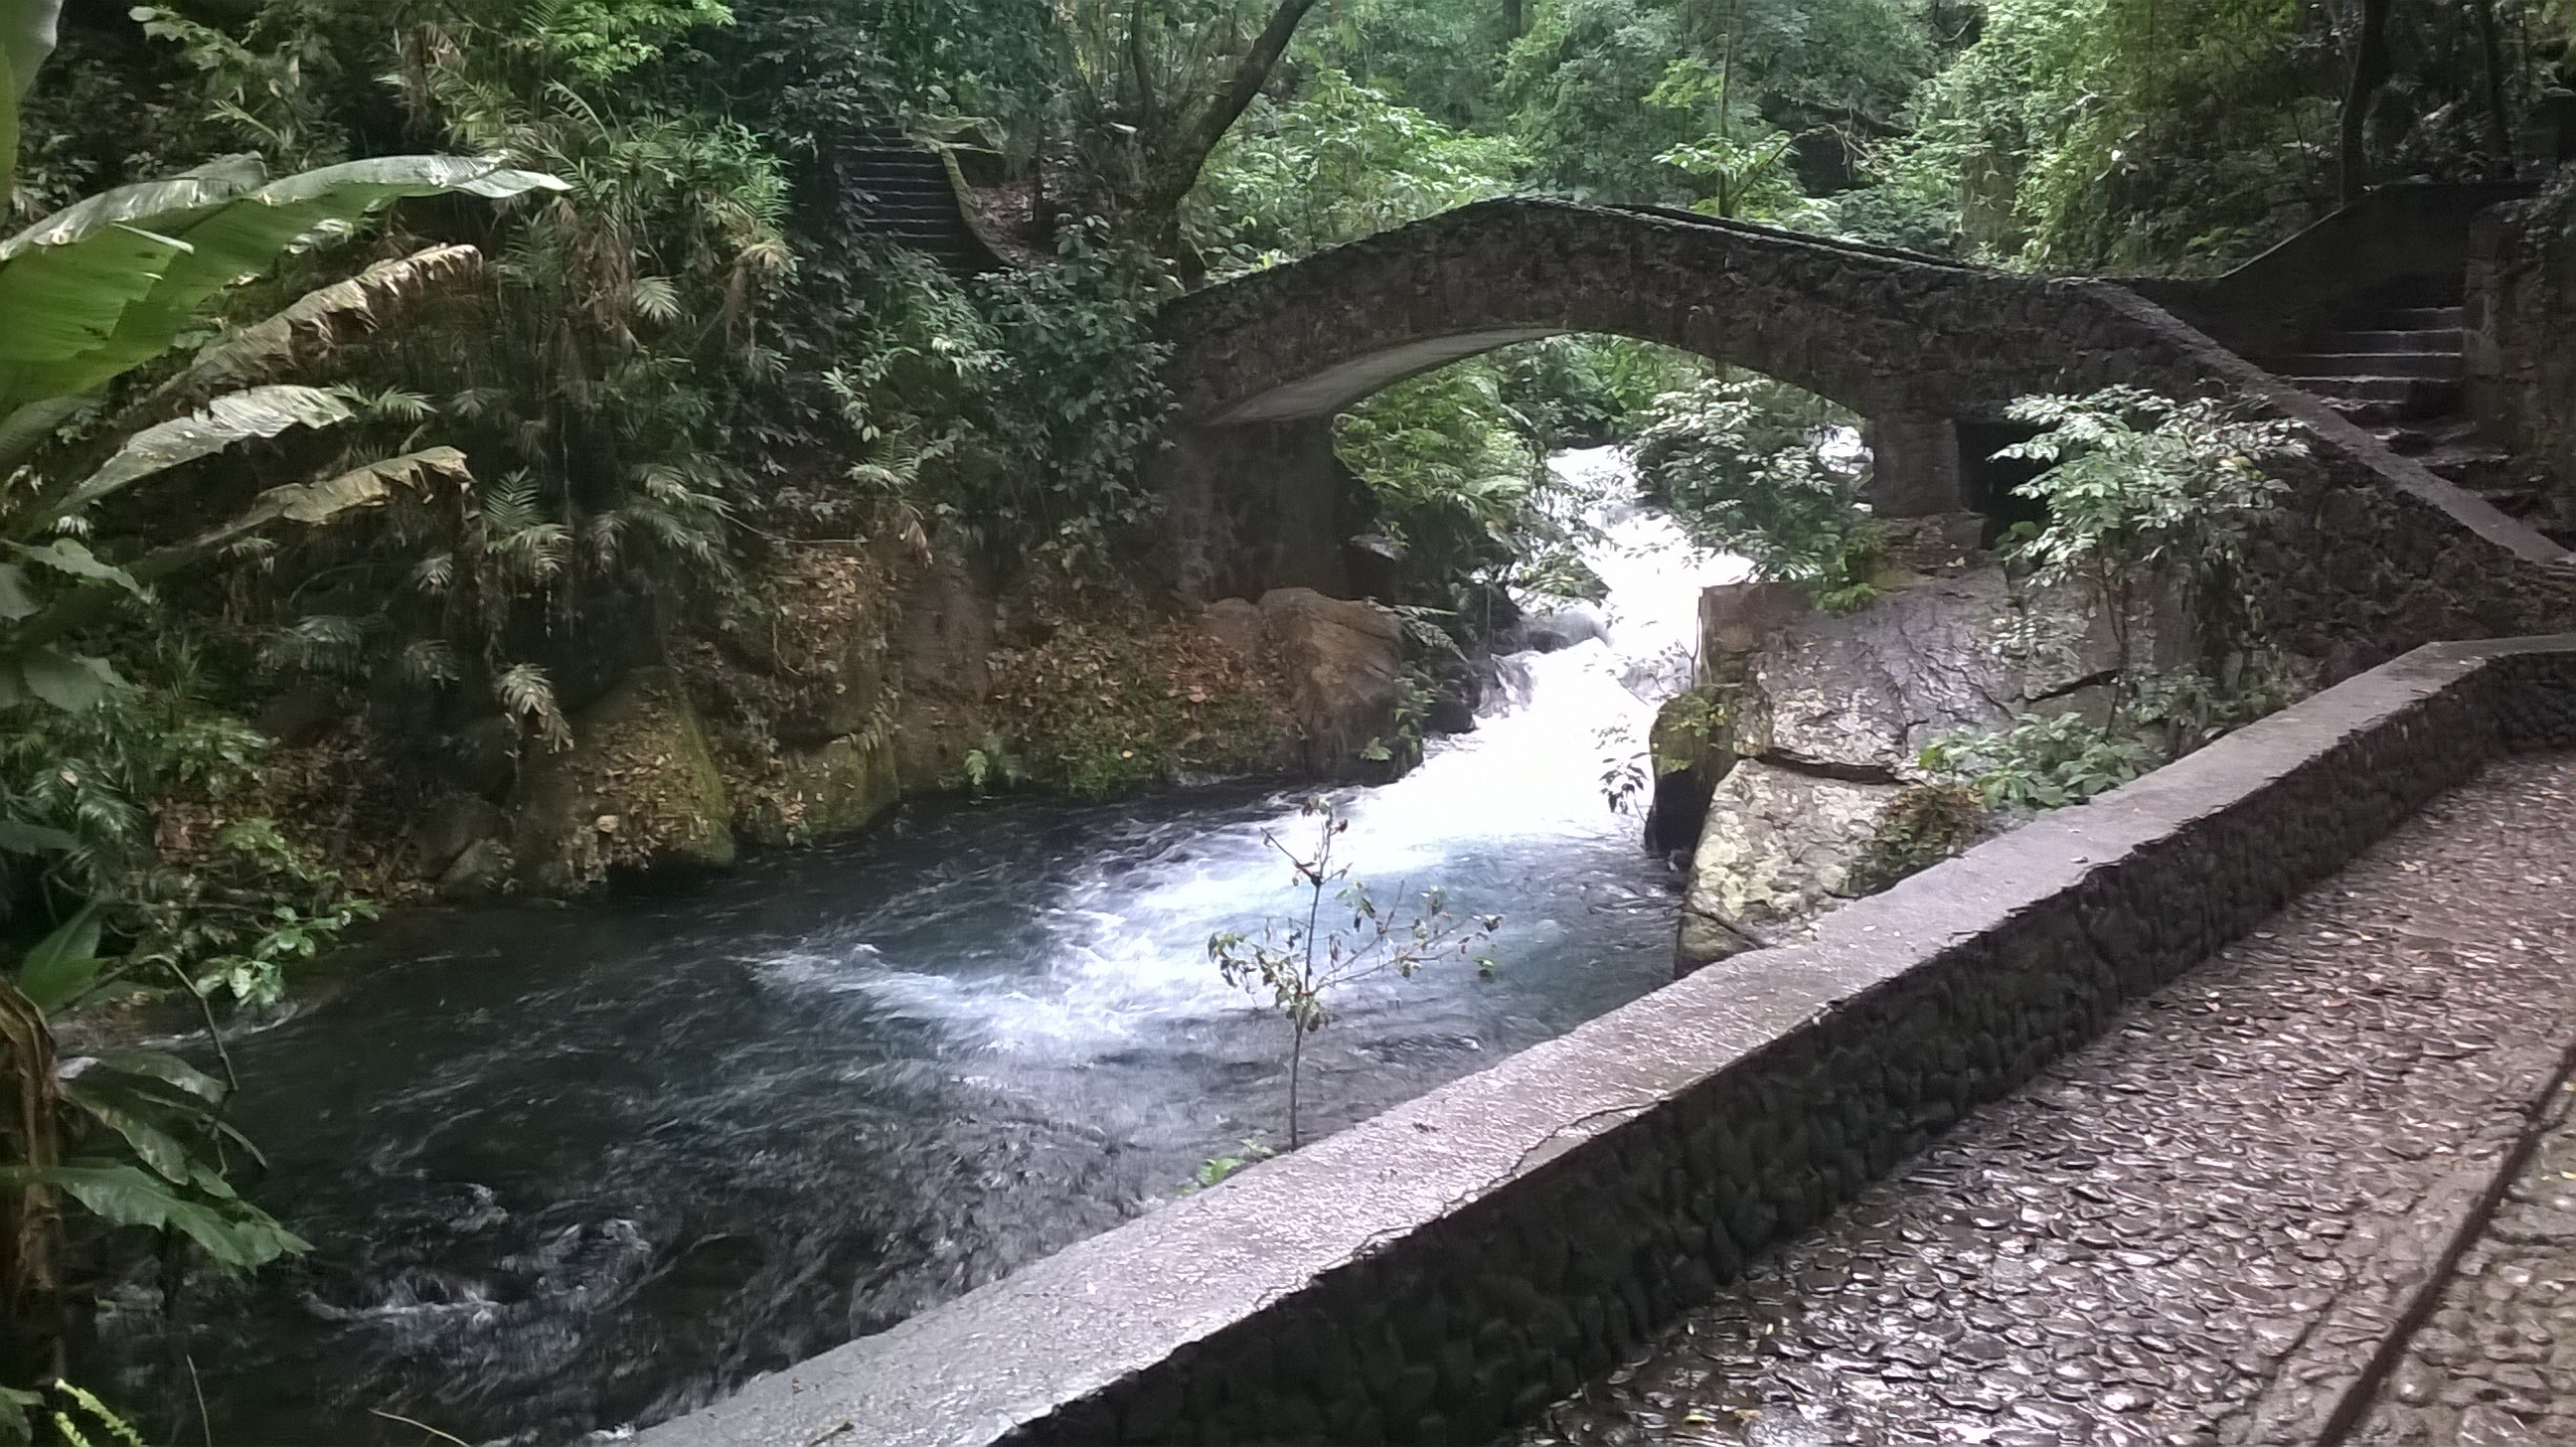
bridge, river, pond, stream, jungle, waterway, water feature, watercourse